Mir-399 microRNA precursor family

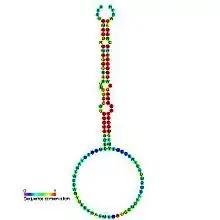
Predicted secondary structure and sequence conservation of mir-399

mir-399 is a microRNA that was identified in both "Arabidopsis thaliana" and "Oryza sativa" computationally and was later experimentally verified. mir-399 is thought to target mRNAs coding for a phosphate transporter. The mature sequence is excised from the 3' arm of the hairpin. There are multiple copies of MIR399 in each plant genome, for example "A. thaliana" contains six microRNA precursors that all give rise to an almost identical mature miR-399 sequence.